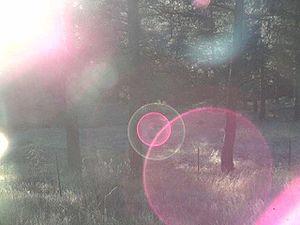
Le facteur de flare est une aberration optique due à une diffusion parasite de la lumière à l'intérieur d'un objectif. Cette diffusion entraîne une baisse générale du contraste de l'image obtenue.